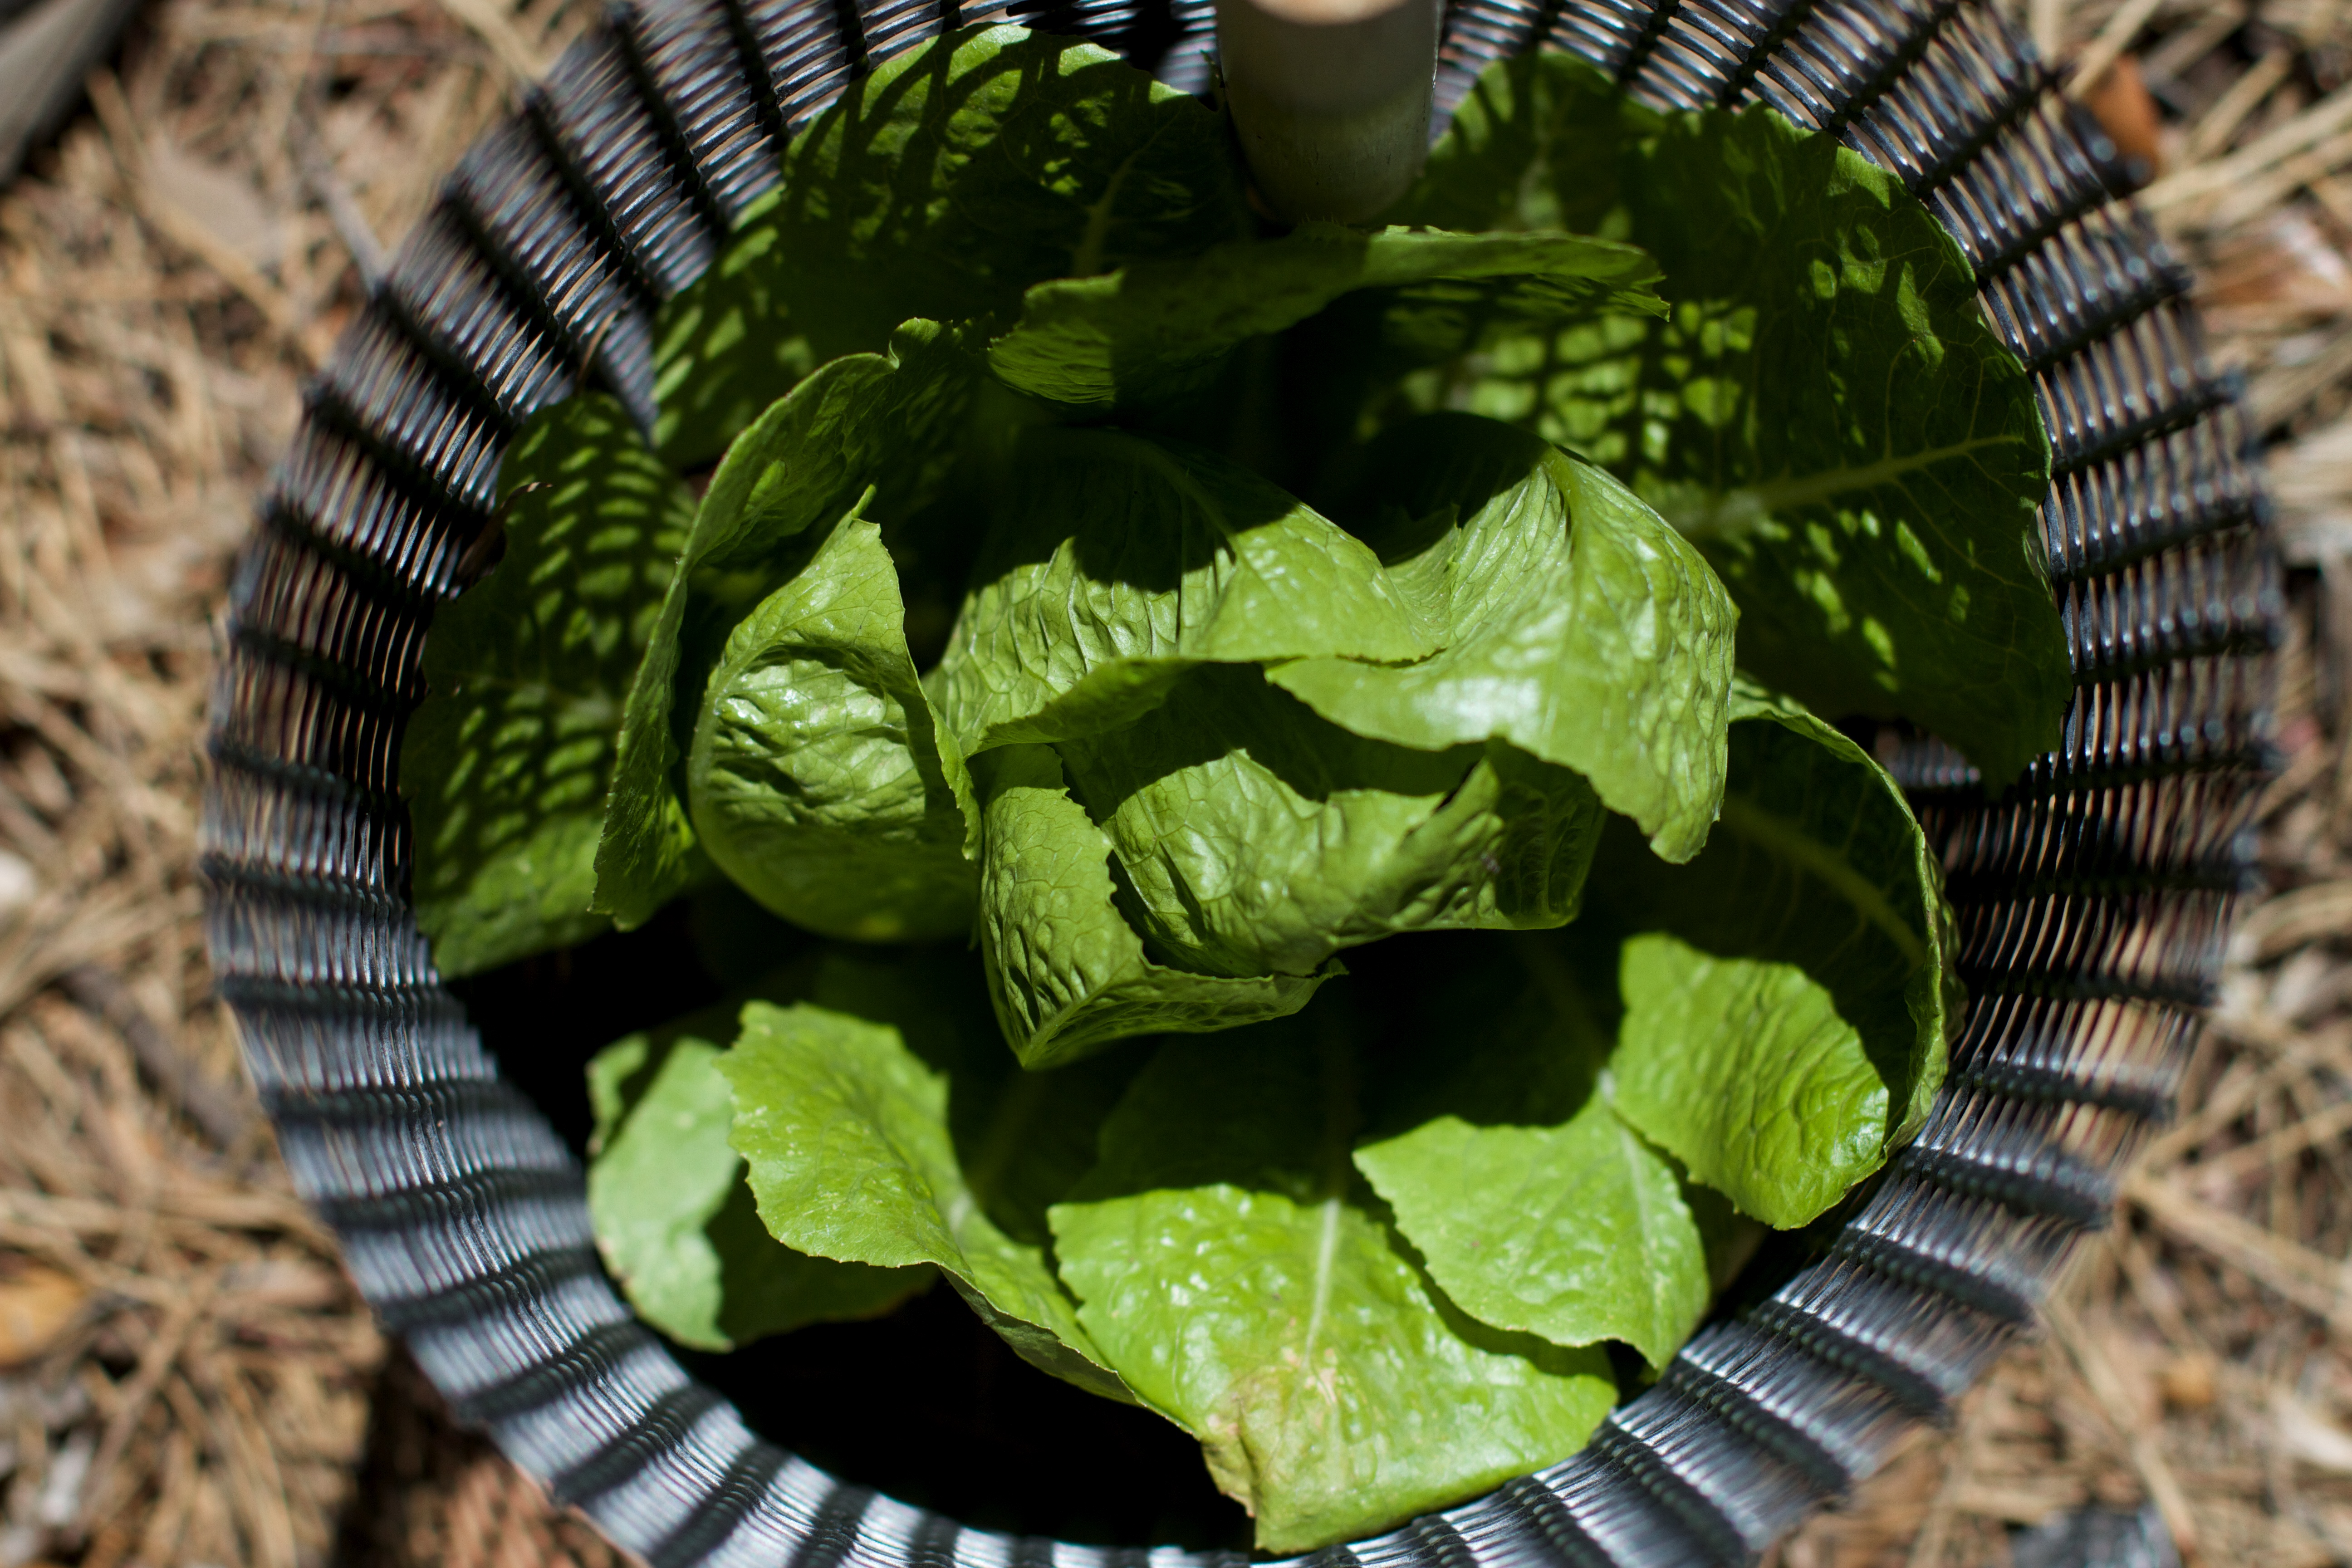
plant, leaf, flower, food, green, herb, produce, vegetable, soil, lettuce, flowering plant, land plant